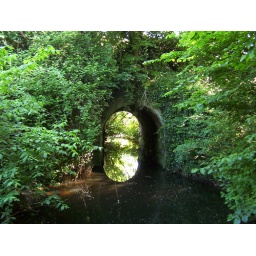
stream under road at BallyGally castle